Citrus black spot

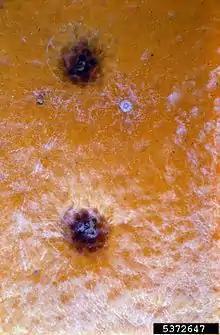
Citrus black spot lesions

Citrus black spot is a fungal disease caused by Phyllosticta citricarpa(previously known as "Guignardia citricarpa)". This Ascomycete fungus affects citrus plants throughout subtropical climates, causing a reduction in both fruit quantity and quality.